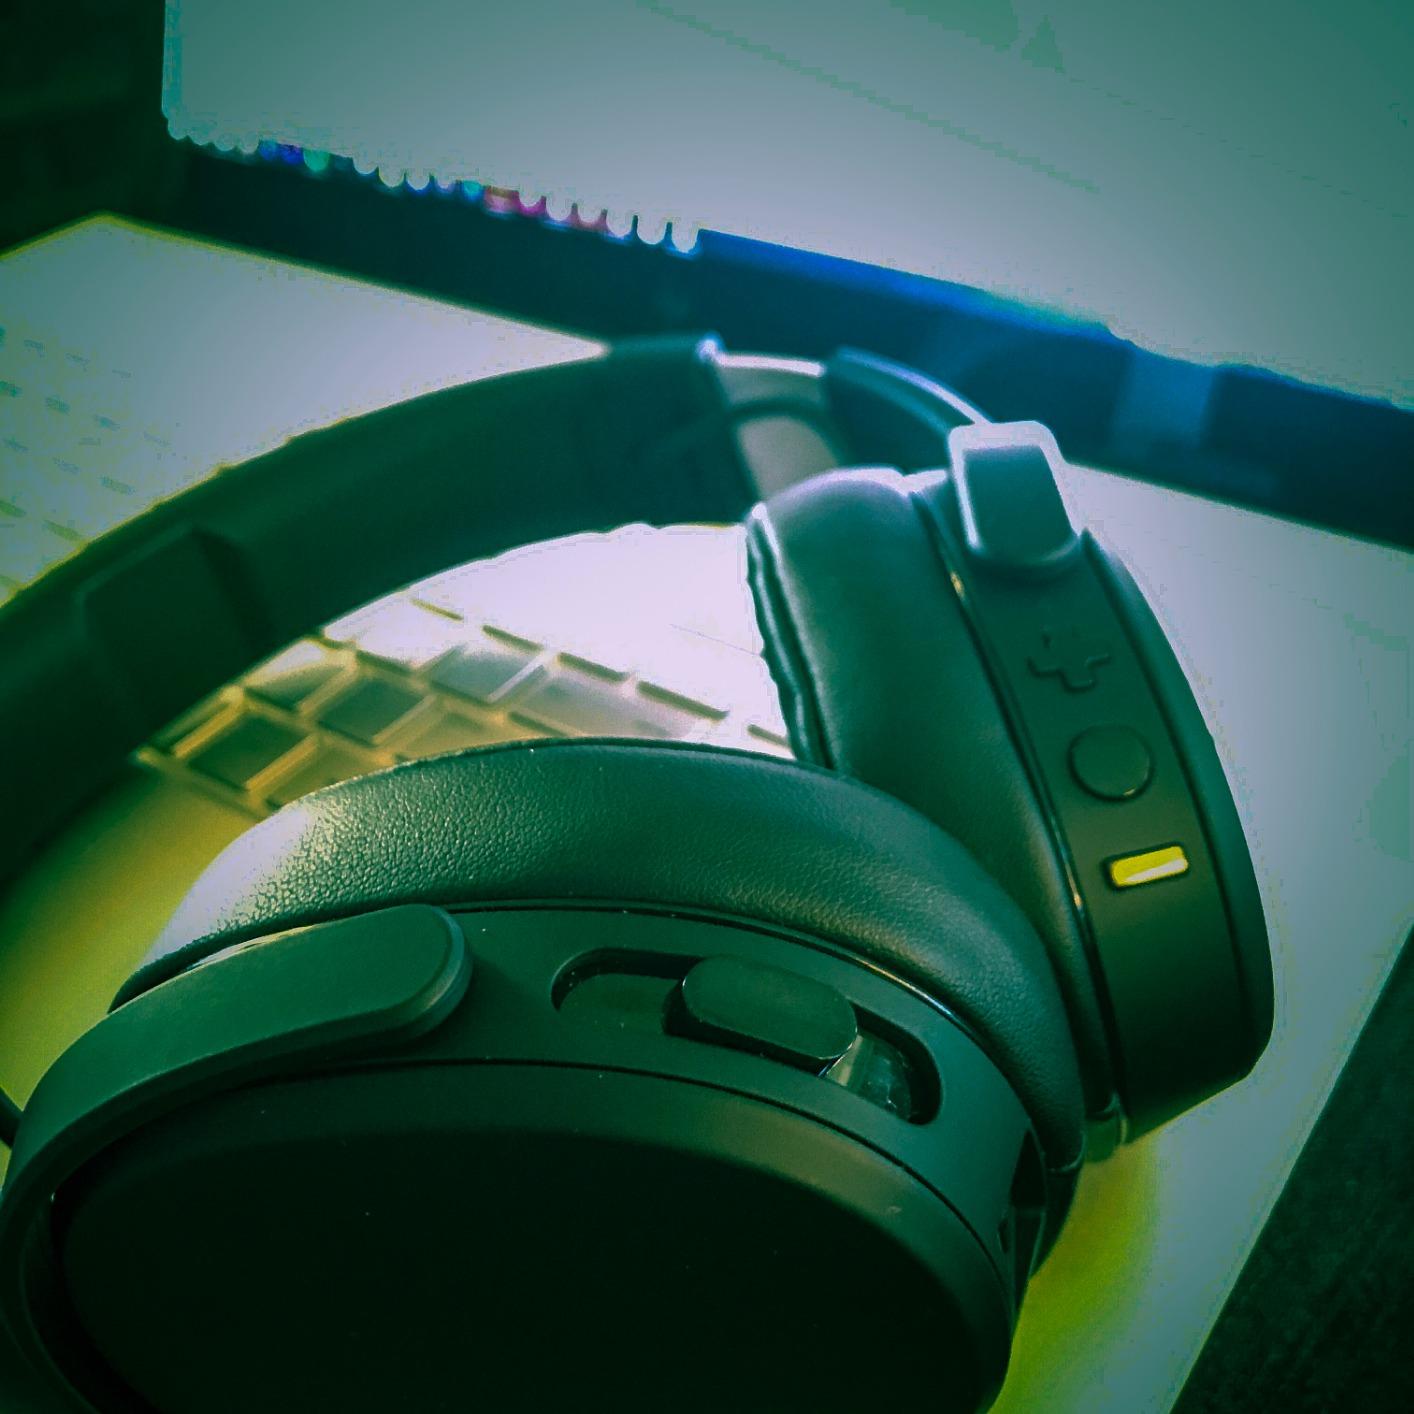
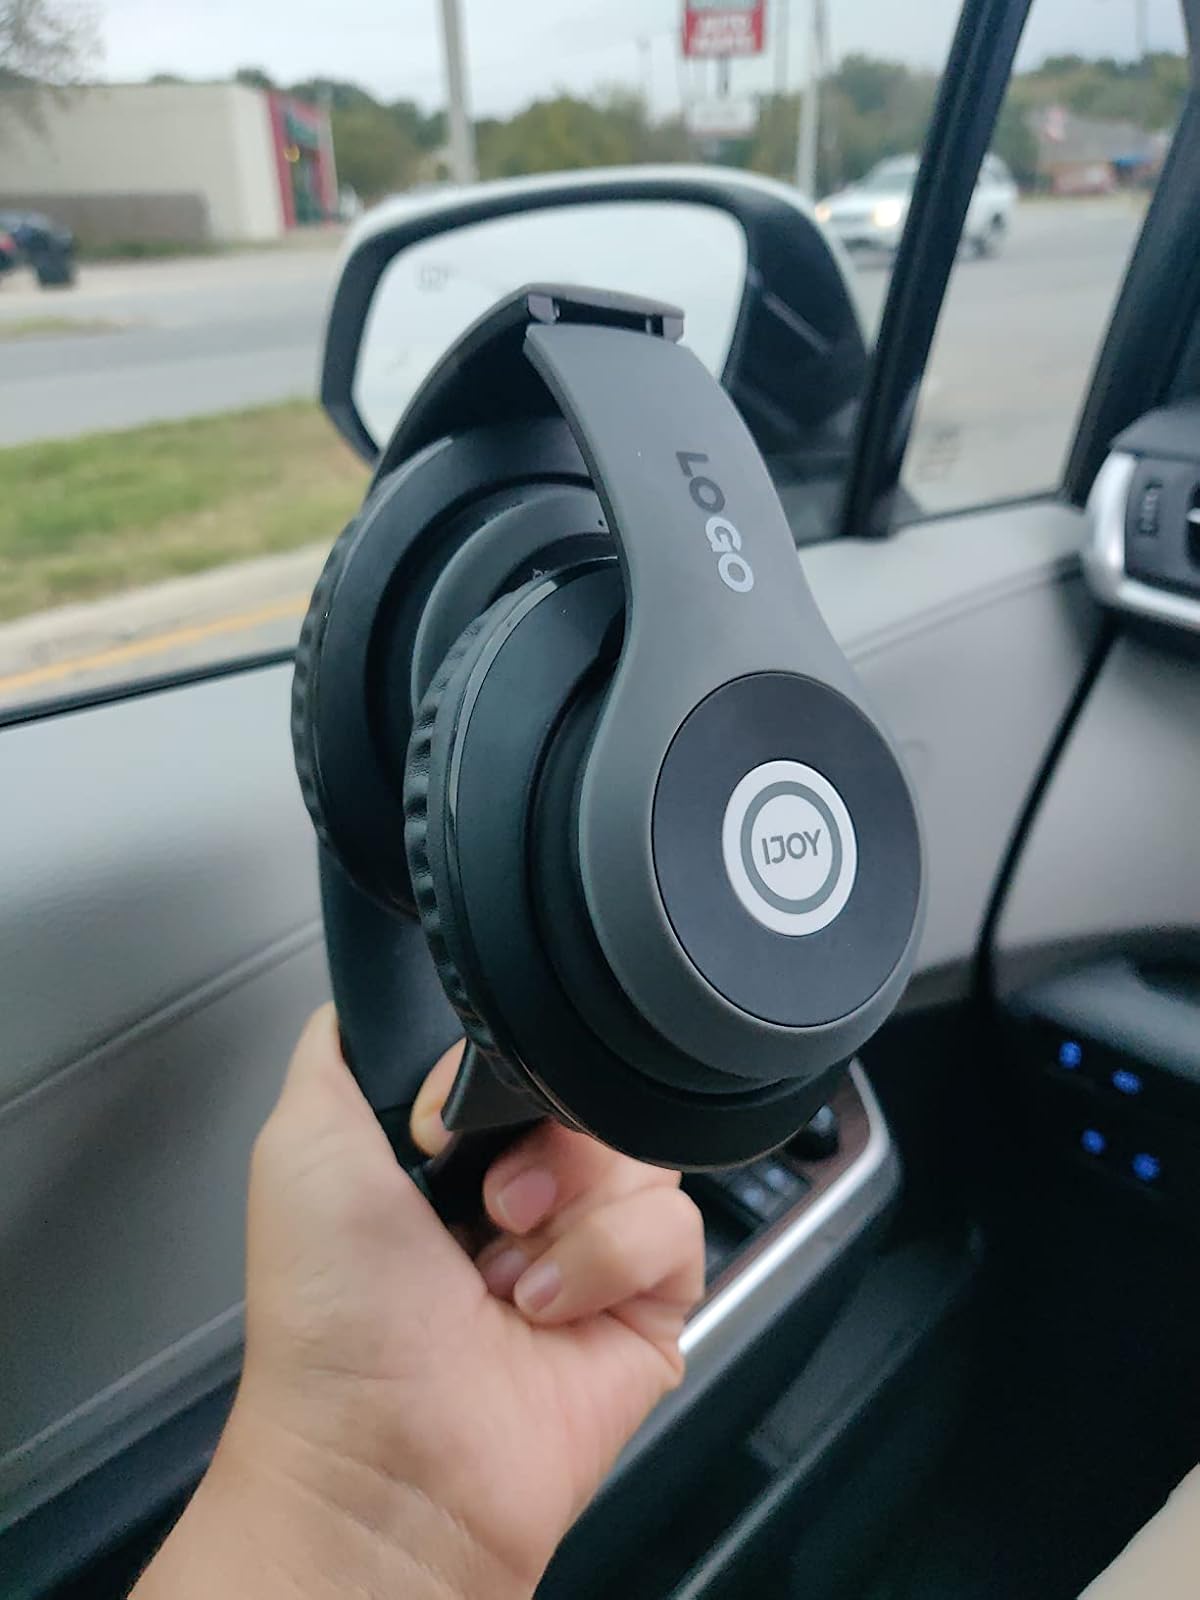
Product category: headphones
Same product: no